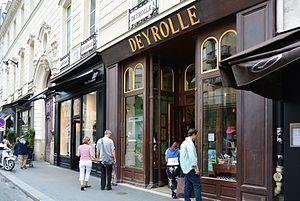
La maison Deyrolle est au XXe siècle une institution dans le domaine des sciences naturelles et de la pédagogie. C’est l'une des plus célèbres maisons d'entomologie et de taxidermie de Paris. Aujourd’hui, Deyrolle est une boutique et un cabinet de curiosités ouvert au public, référence dans le domaine de la taxidermie, de l’entomologie et des sciences naturelles, dont la vocation est notamment de donner à voir les beautés de la nature. Deyrolle est aussi engagé dans la pédagogie et l’art.